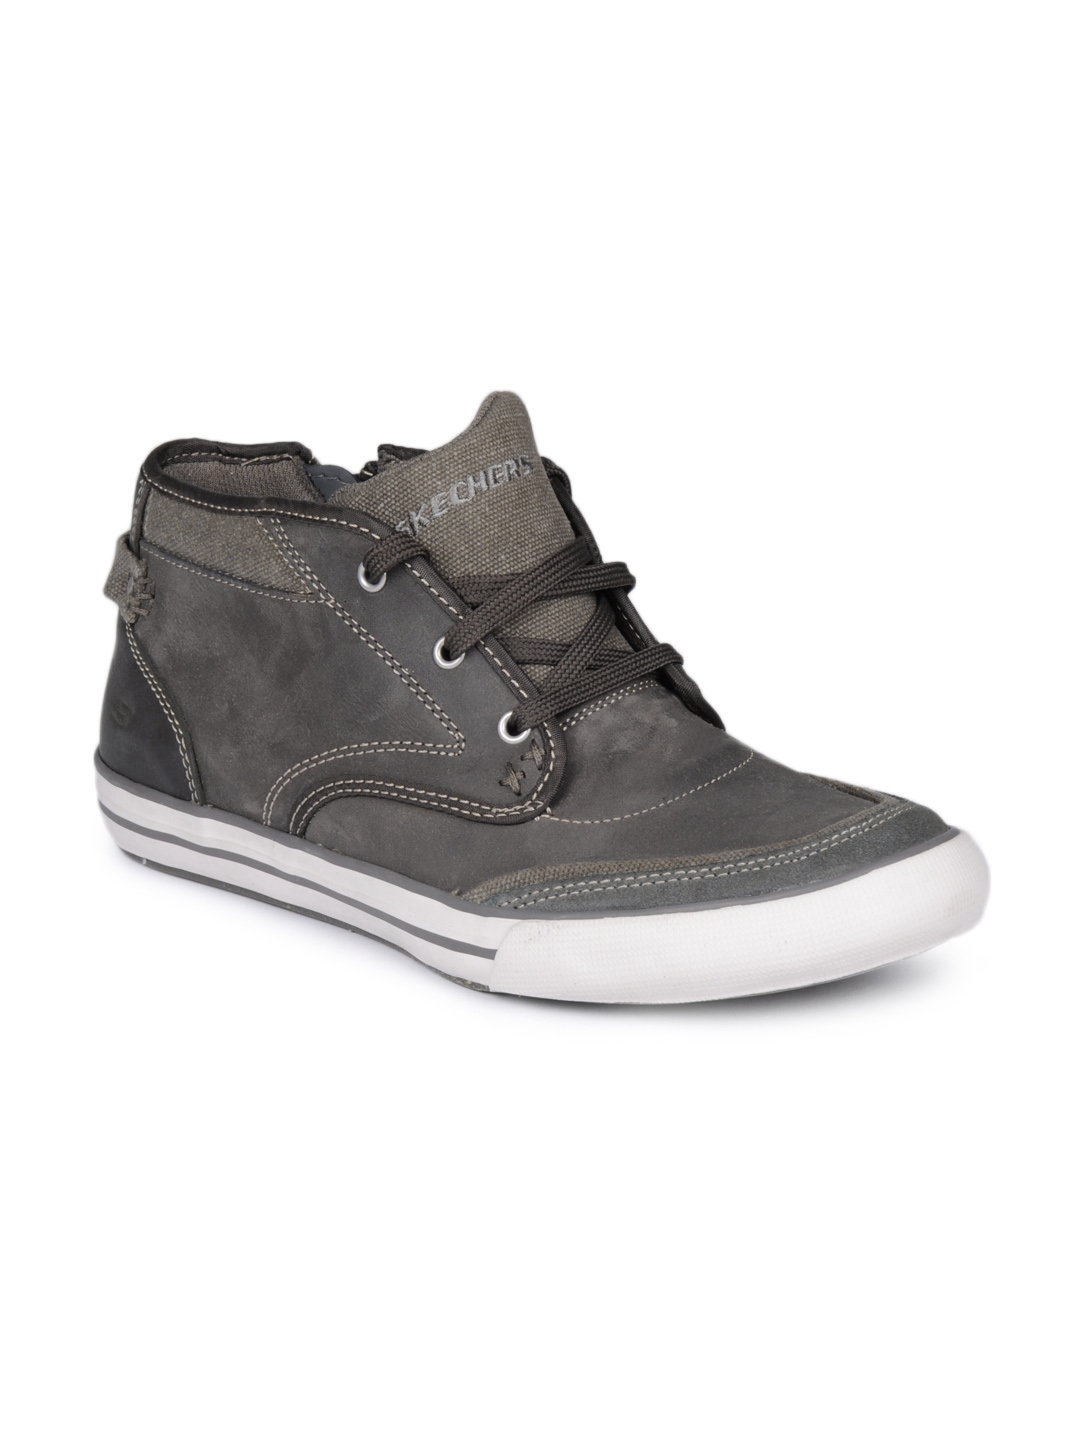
Skechers Men Grey Shoes
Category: Footwear / Shoes / Casual Shoes
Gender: Men
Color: Grey
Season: Summer 2012
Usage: Casual